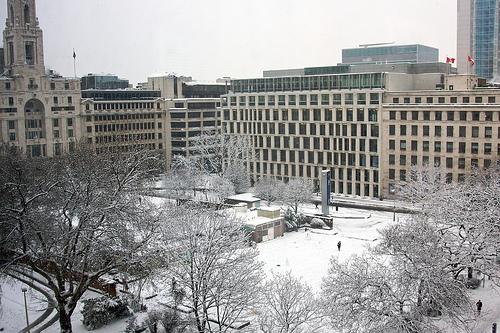
Weather: snow or frosty